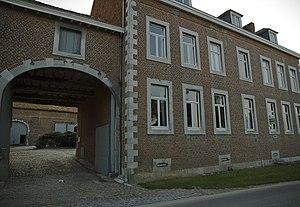
Cette page regroupe l'ensemble des monuments classés de la ville de Heers.